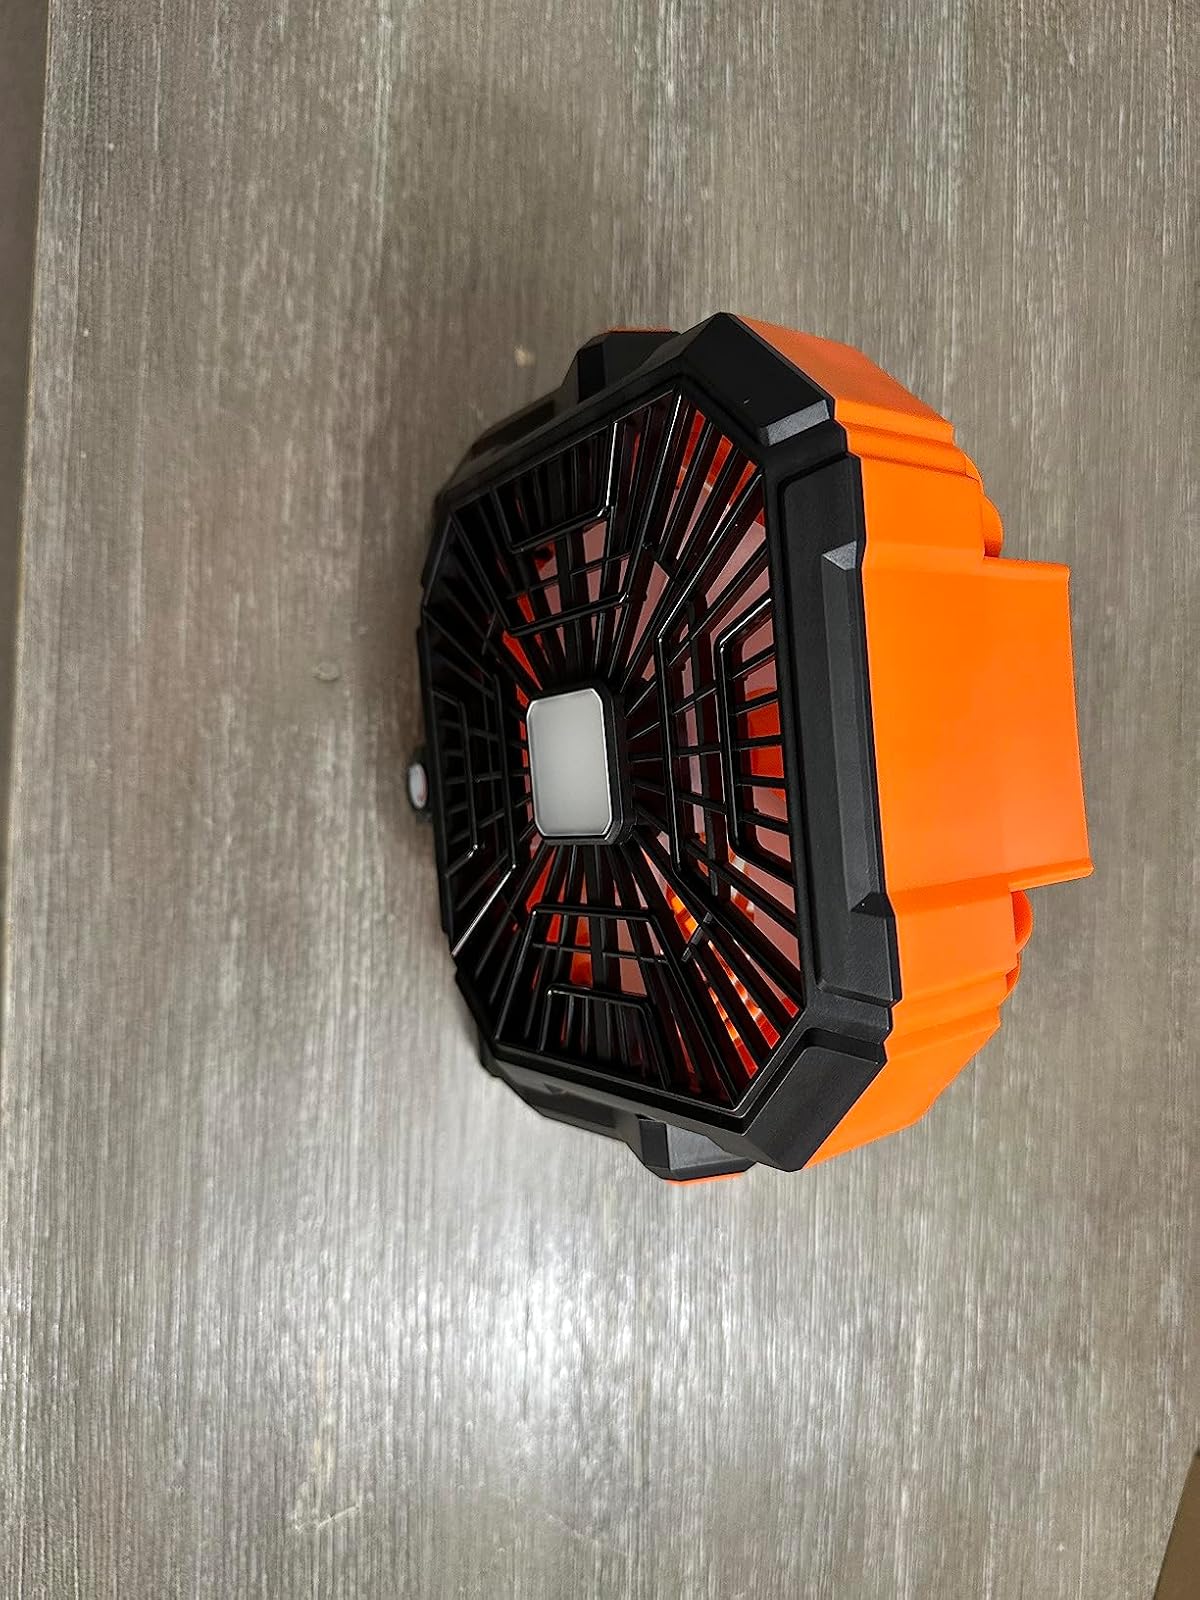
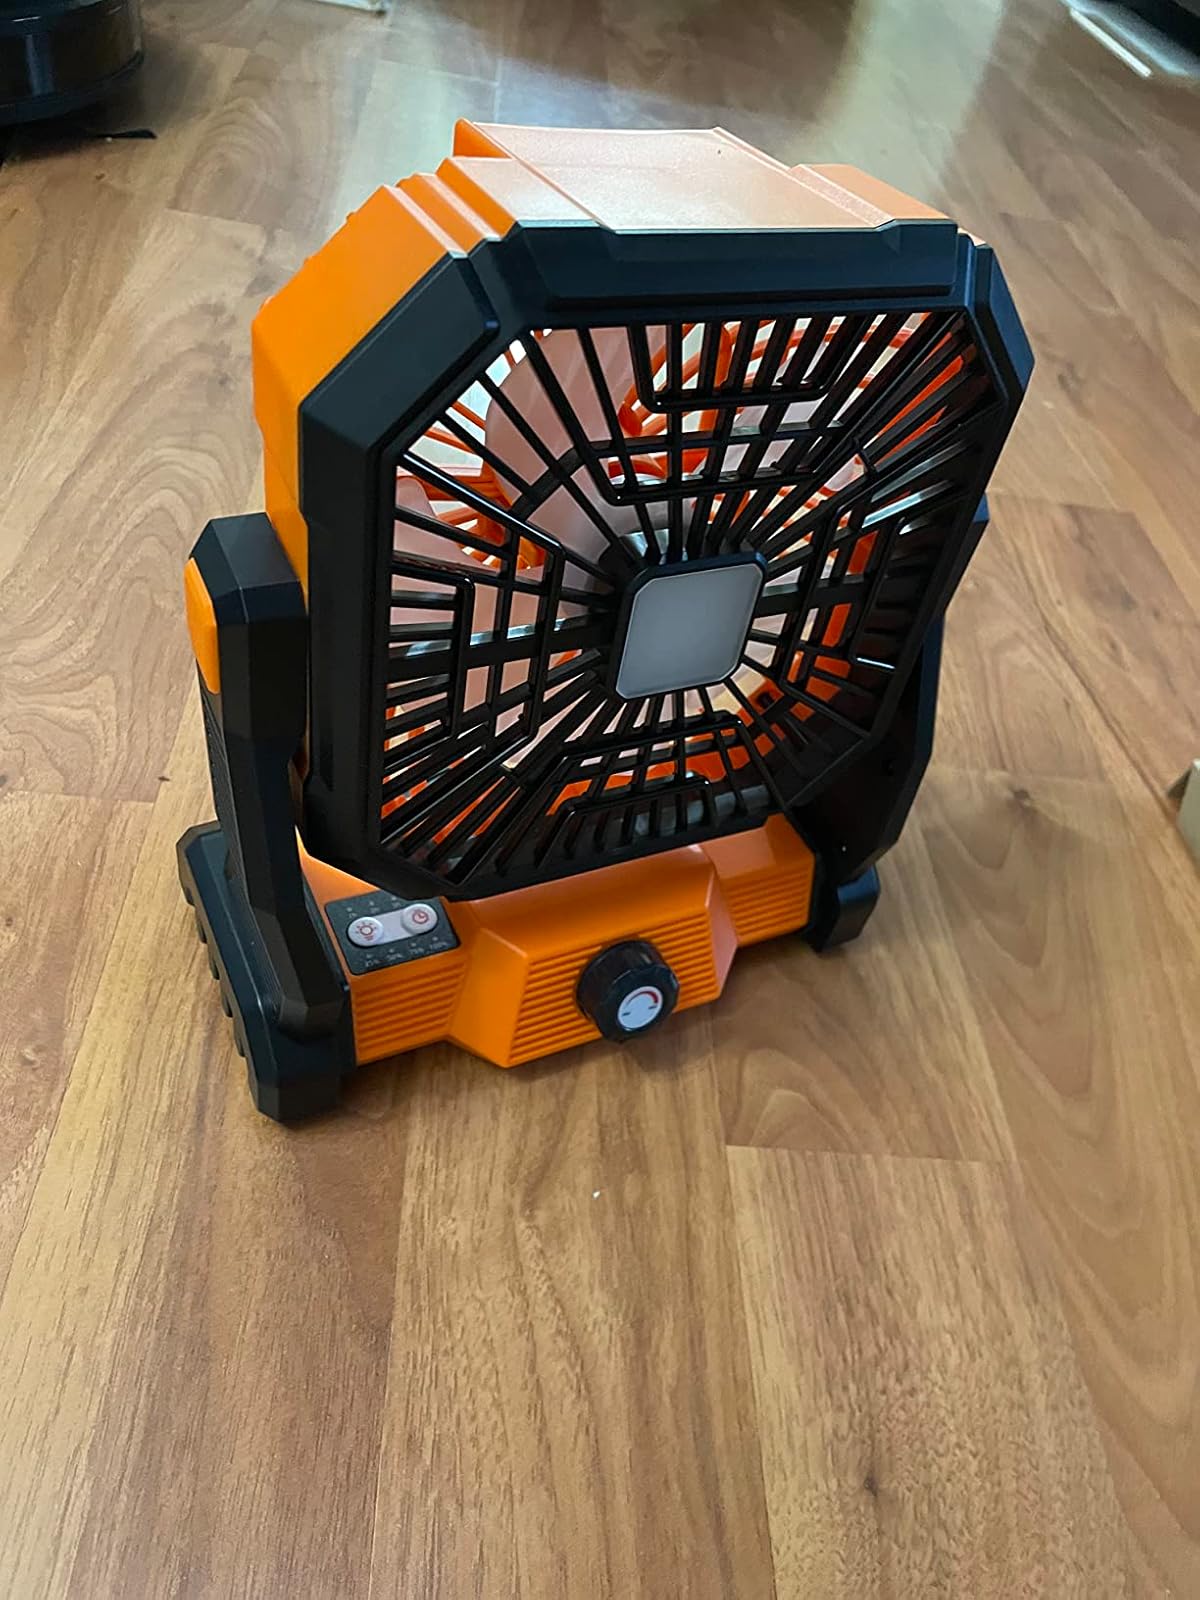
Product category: lantern
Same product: yes